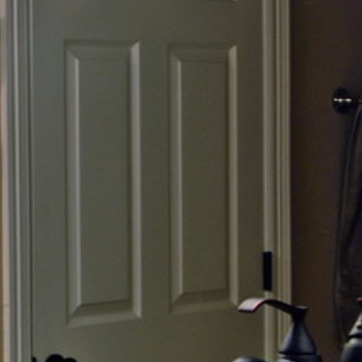
Material: mirror